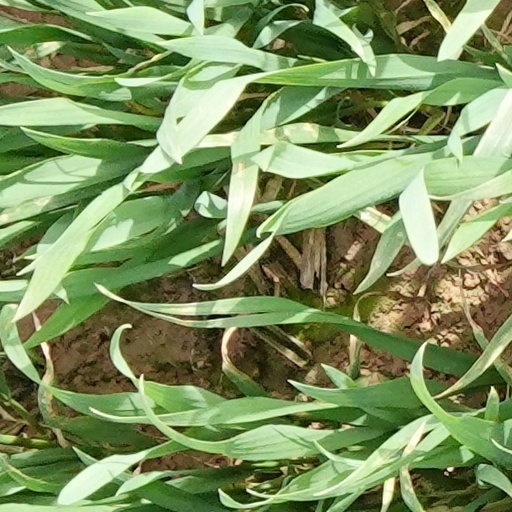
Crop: wheat